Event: Nepal Earthquake
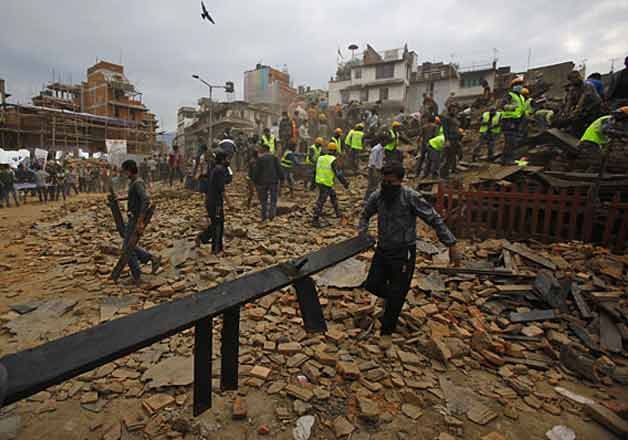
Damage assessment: damage